Tuyên Quang province

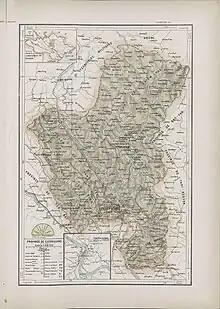
Map of Tuyen Quang province in 1909

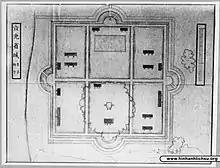
Drawing of Tuyên Quang citadel in the Nguyễn dynasty

Tuyên Quang, the capital city of the province has a rich history of the battles fought in the region. The earliest history is to the First Indochina War when it served as a garrison. During this war the Viet Minh made the Legionnaires surrender at the memorial to the Battle of Tuyên Quang. Another historical event is the Siege of Tuyên Quang, commemorated in the first verse of "Le Boudin", its principal marching song. The French garrison posted at Tuyên Quang defended the town for four months against 12,000 troops of the Yunnan Army and the Black Flag Army. Two companies of the French Foreign Legion1 company of Tonkinese Tirailleurs, 31 naval gunners with four mountain guns, and eight sappers, commanded by Sergeant Bobillot, plus the gunboat Mitrailleuse. were involved during the Sino-French War (August 1884 to April 1885).